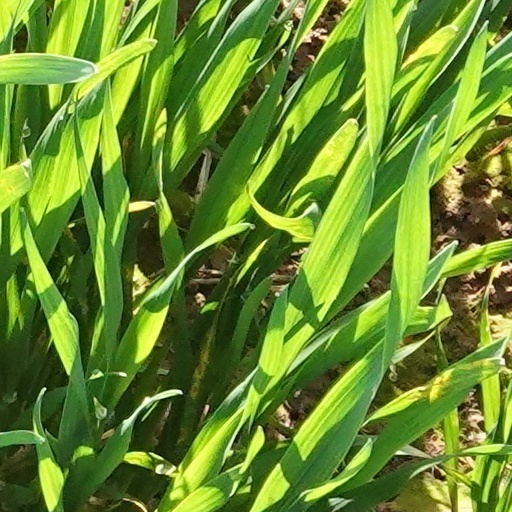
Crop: wheat